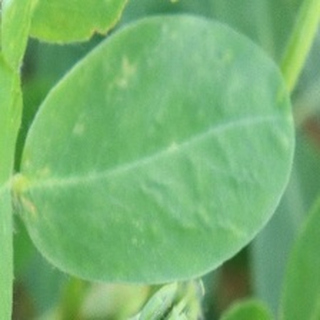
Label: healthy_groundnut